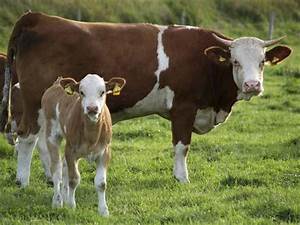
Label: cow